James Dunn (Australian politician)

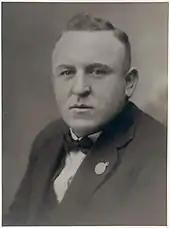
Undated photo

After his defeat, Dunn established a chemical manufacturing company whose main product was a compound analgesic marketed as a headache powder. He remained politically involved, and at the 1938 state election stood as a candidate of the Industrial Labor Party, another breakaway group. He lost to the official Labor candidate in Leichhardt. In 1941, Dunn's old Lang Labor colleague Eddie Ward secured him a position in the Department of Labour and National Service. He was terminated in November 1943 after Ward left the department. Dunn eventually rejoined the Labor Party, standing unsuccessfully in Manly at the 1941 and 1944 elections. His final candidacy came at the 1945 Manly state by-election, caused by the death of Alfred Reid. He was denied ALP preselection and stood as a Soldiers' Party candidate, which precipitated his expulsion from the Labor Party.